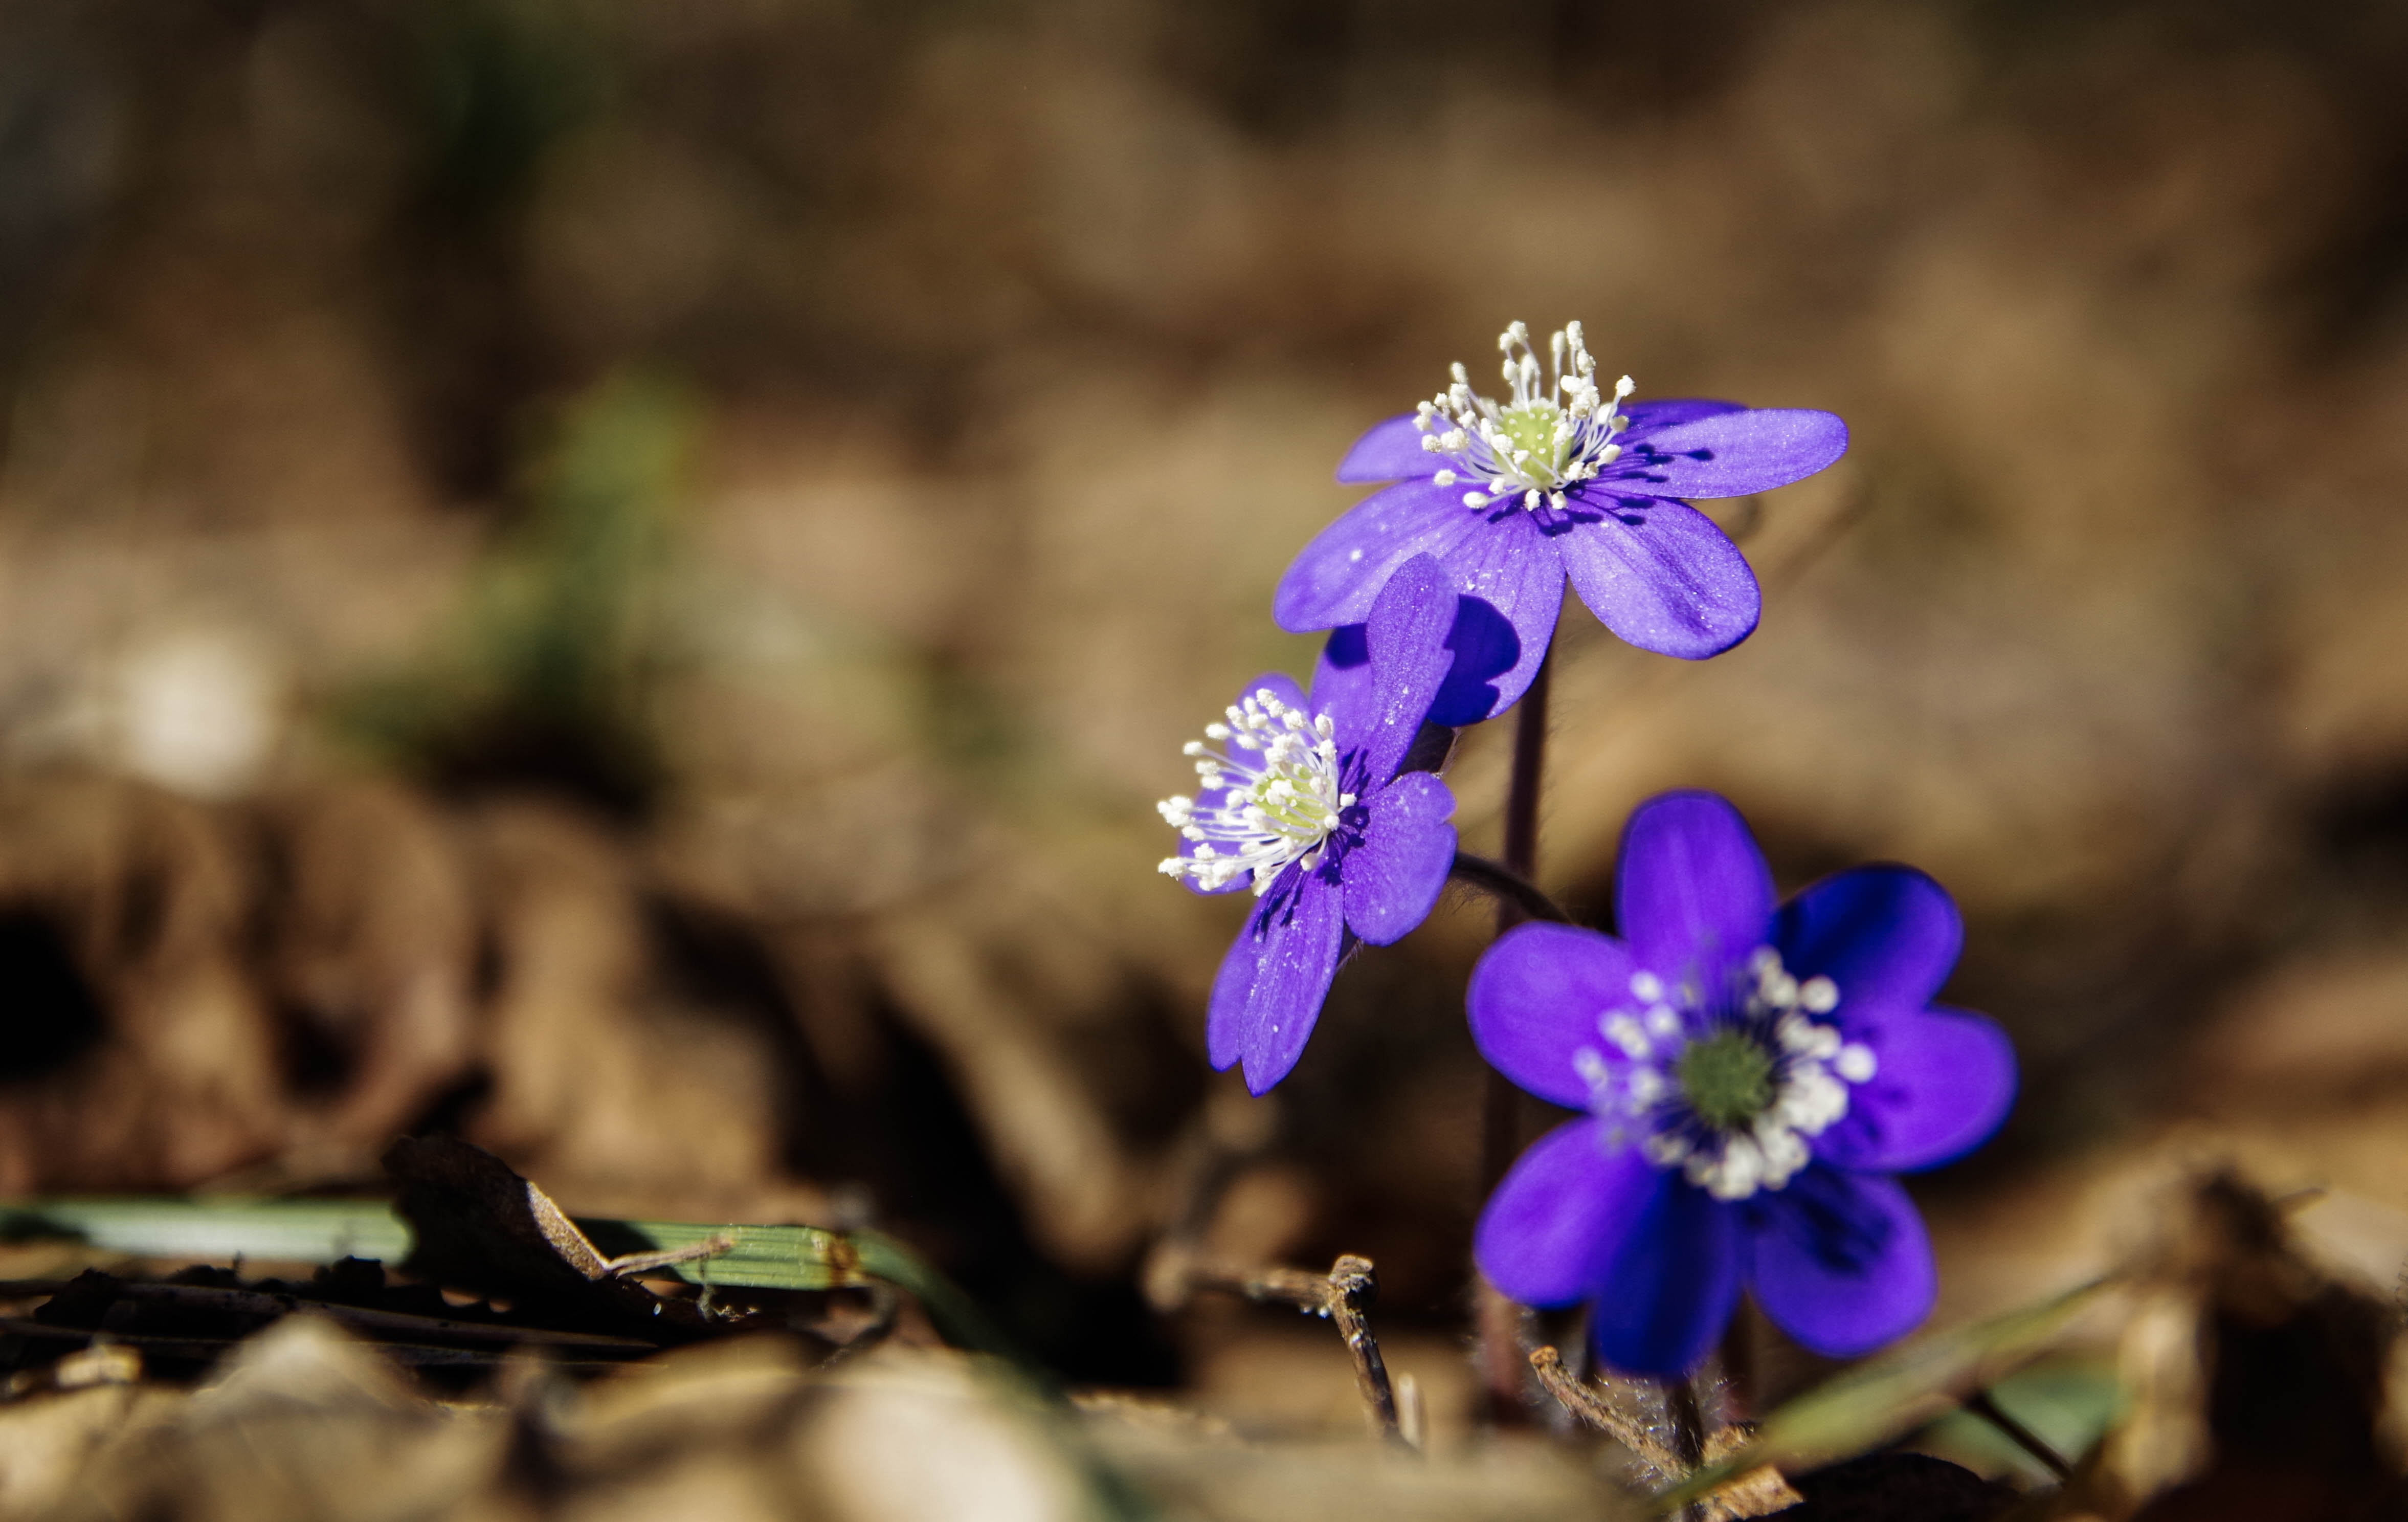
flowering plant, flower, blue, round leaved liverleaf, petal, purple, plant, violet, spring, wildflower, botany, windflower, photography, violet family, viola, borage family, plant stem, herbaceous plant, anemone